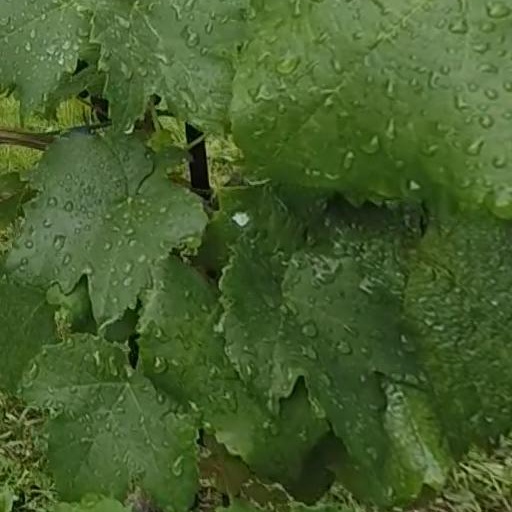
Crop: grape